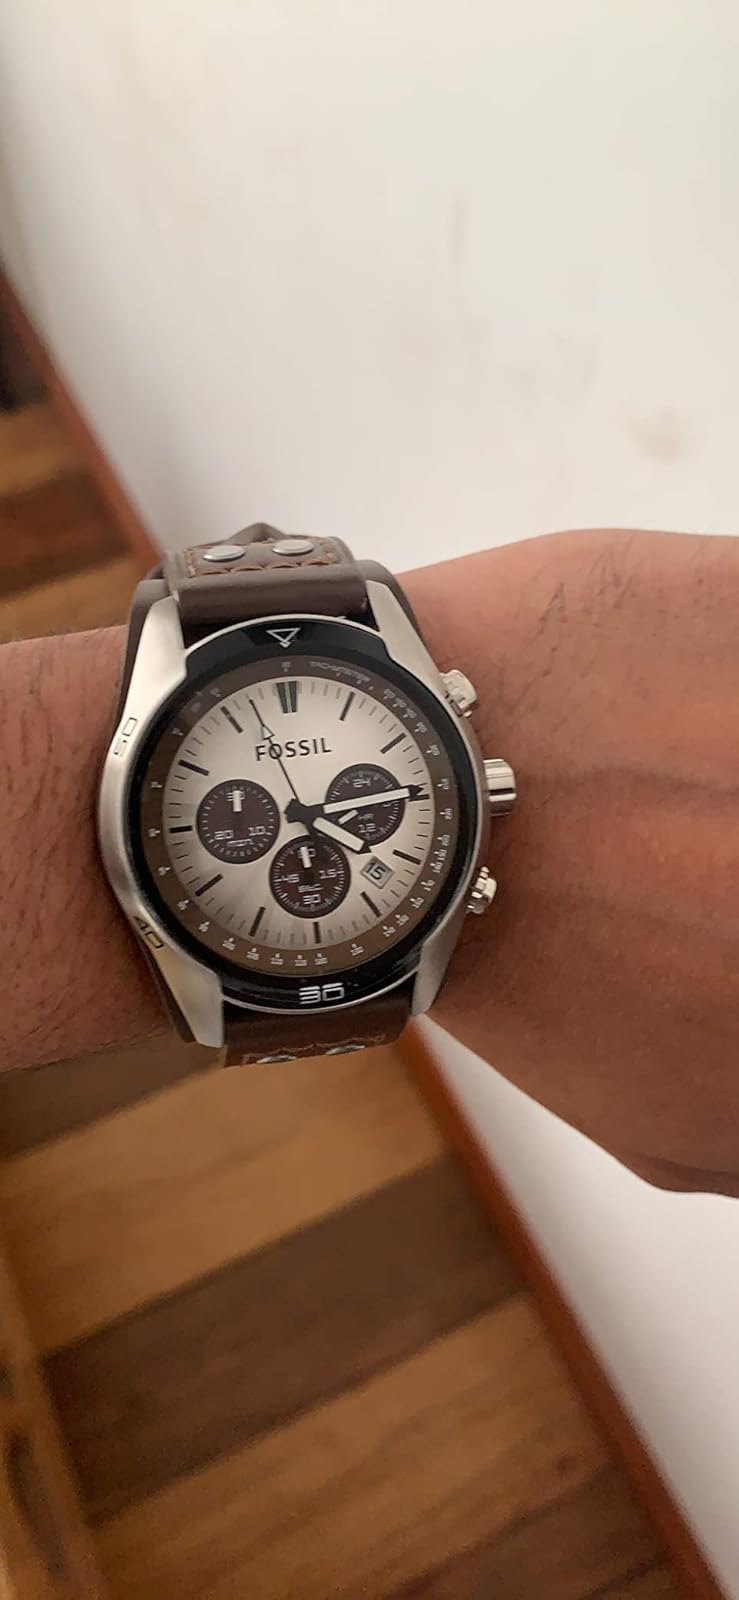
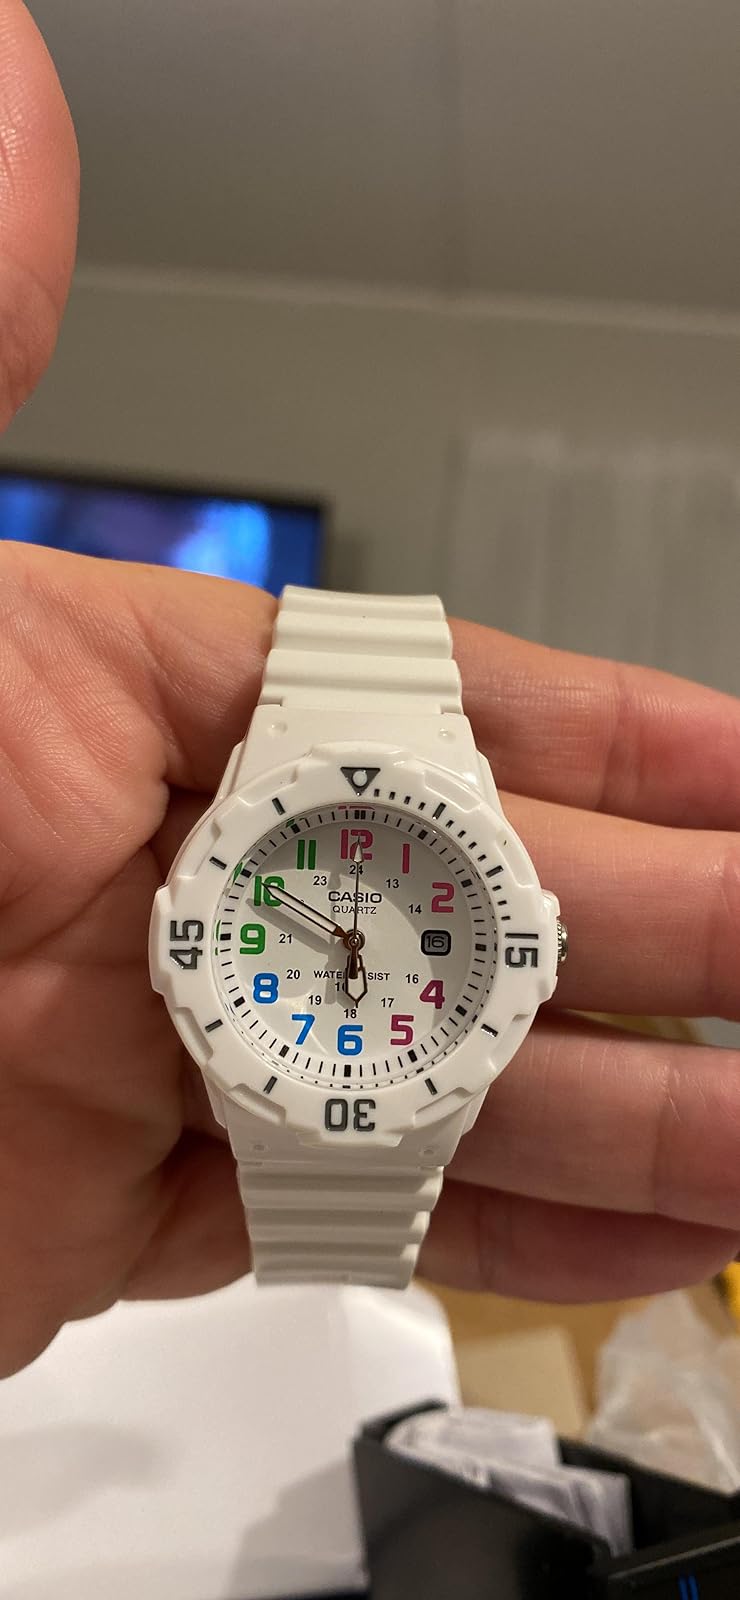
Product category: accessories_watch
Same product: no